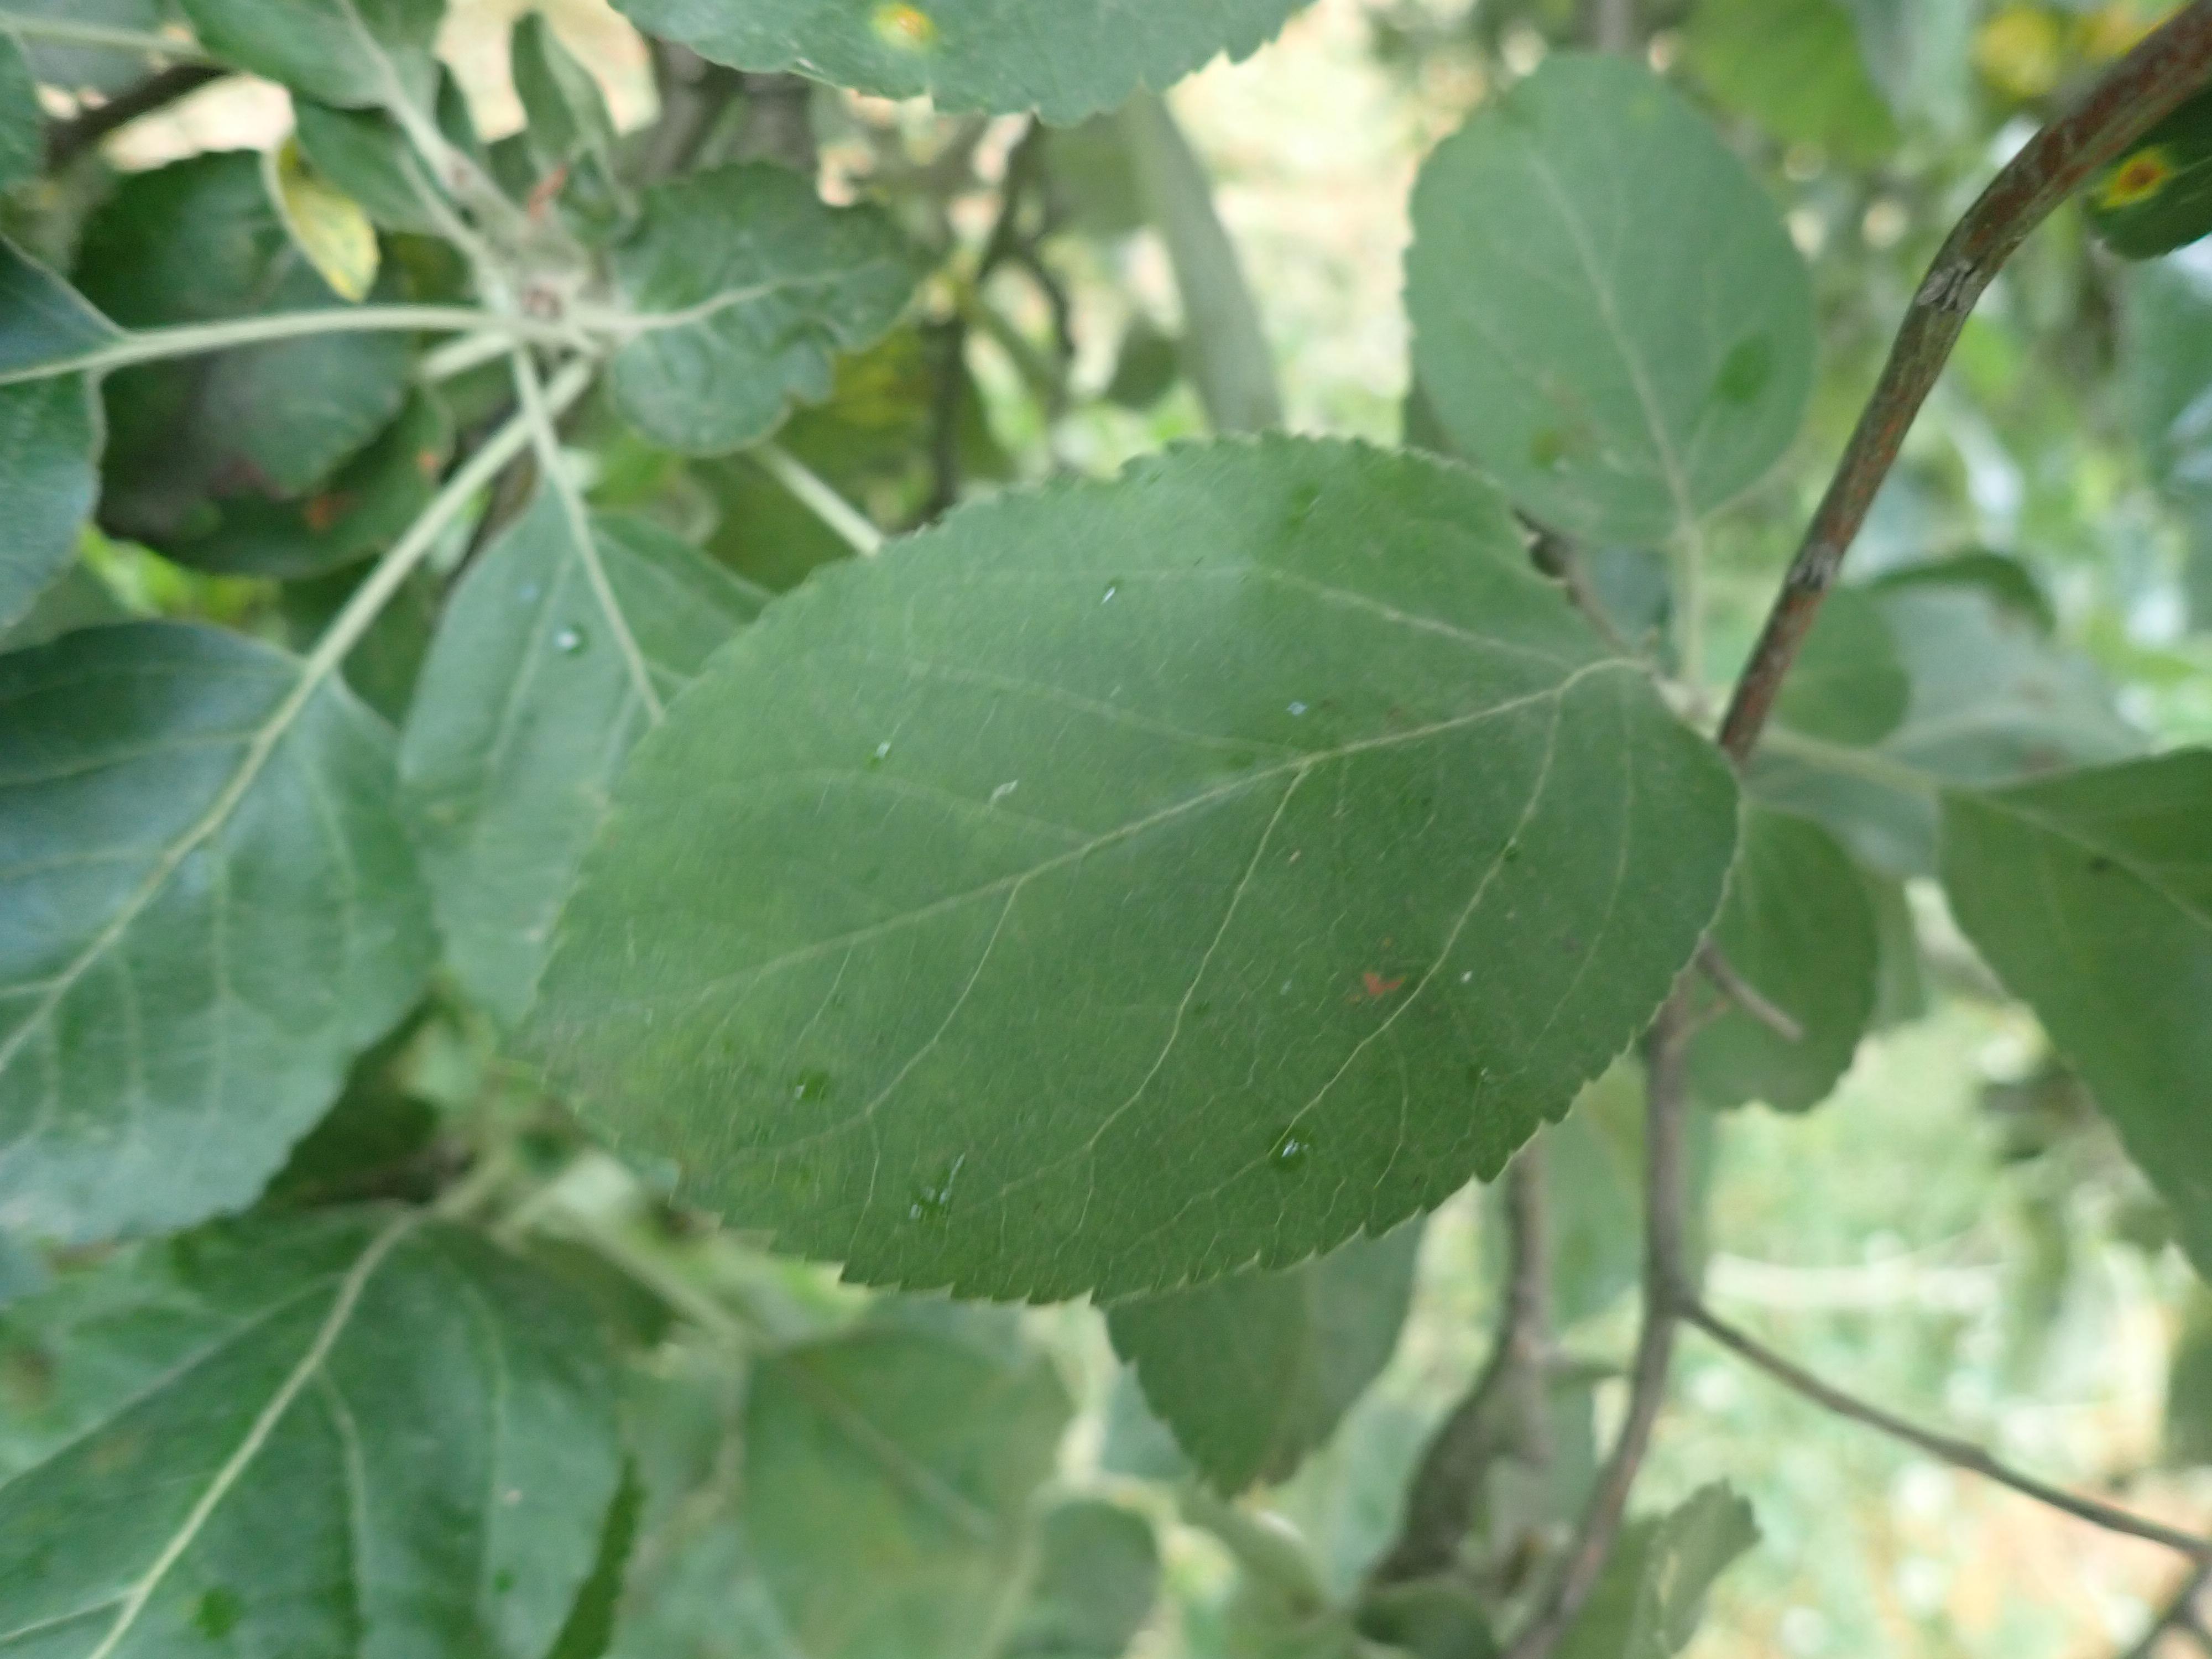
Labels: healthy